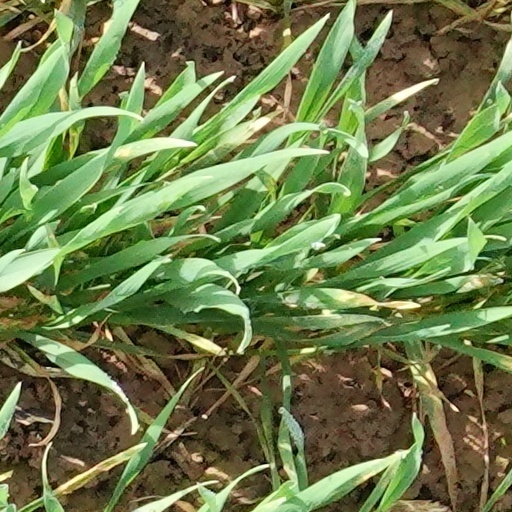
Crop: wheat